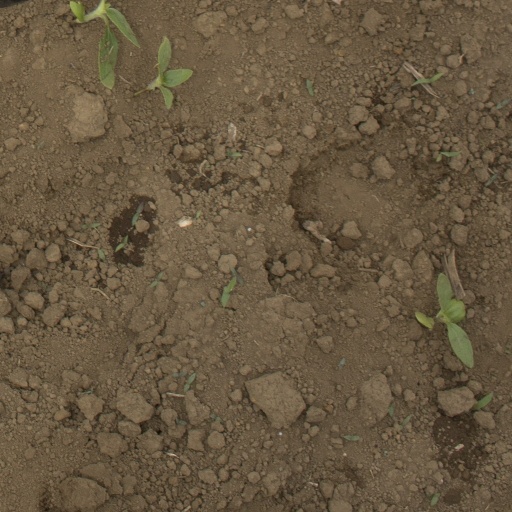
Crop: Jerusalem artichoke